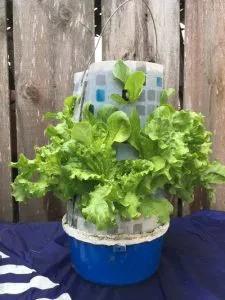
Mboga za majani ambazo zinazochipua kutoka kwenye matundu ya chombo, ambacho ndani yake kina maji yenye dawa pamoja na virutubisho muhimu, ambavyo husaidia mboga hizo kukuwa kwa haraka.